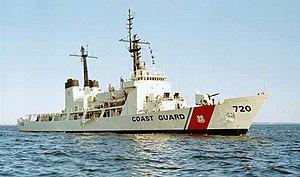
La classe Hamilton était la plus grande classe de navires de l'United States Coast Guard jusqu'à ce qu'elle soit remplacée par les navires de la classe Legend, à part les brise-glace de la Polar-class icebreaker. Le symbole du système de désignation des bâtiments de l'US Navy est le préfixe WHEC. Les navires de classe Hamilton sont aussi nommés Secretary class d'après leur navire de tête Hamilton car la plupart des navires de la classe ont été désignés avec les noms d'anciens Secrétaires du Trésor des États-Unis